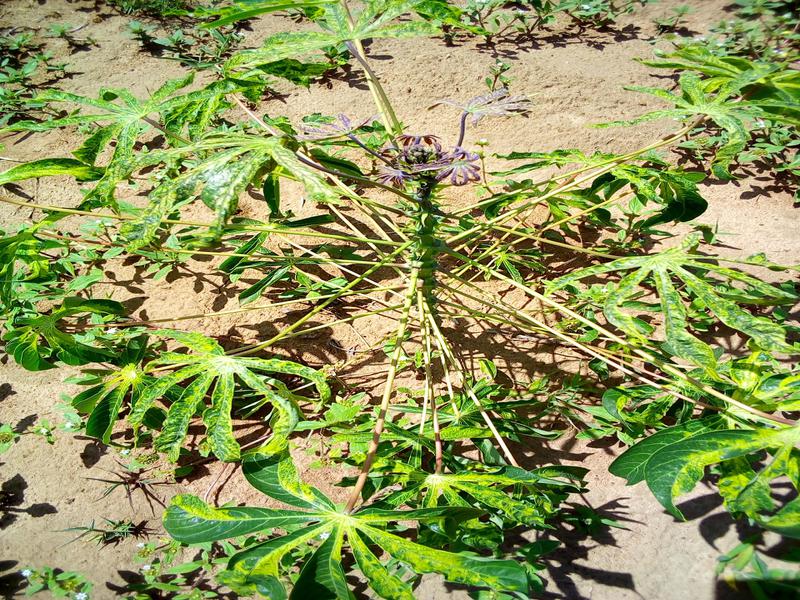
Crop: cassava
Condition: mosaic_disease